Bangladeshi passport

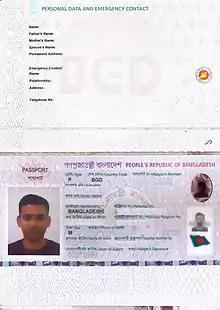
Biographical data page of Bangladesh e-passport

The Department of Immigration and Passports of the Government of Bangladesh used to issue traditional handwritten or manual passports before the introduction of the machine-readable passports. In 2010 Prime Minister Sheikh Hasina, of the Government of Bangladesh, announced a plan to replace over 6.6 million handwritten passports with new biometric machine-readable passports. Following the guidelines of the International Civil Aviation Organization (ICAO), the Bangladeshi government started issuing machine-readable passports (MRP) and machine-readable visas (MRV) in April 2010. However, all traditional handwritten passports were honored as bona fide Bangladesh government-issued travel documents until their expiration date. All traditional handwritten passports were successfully withdrawn from circulation before ICAO's international deadline of November 2015.